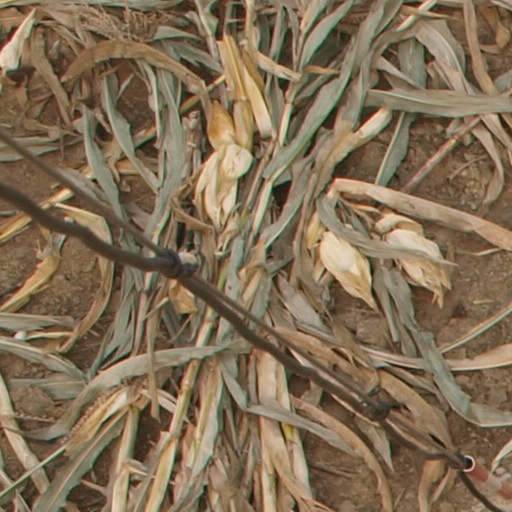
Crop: maize; corn